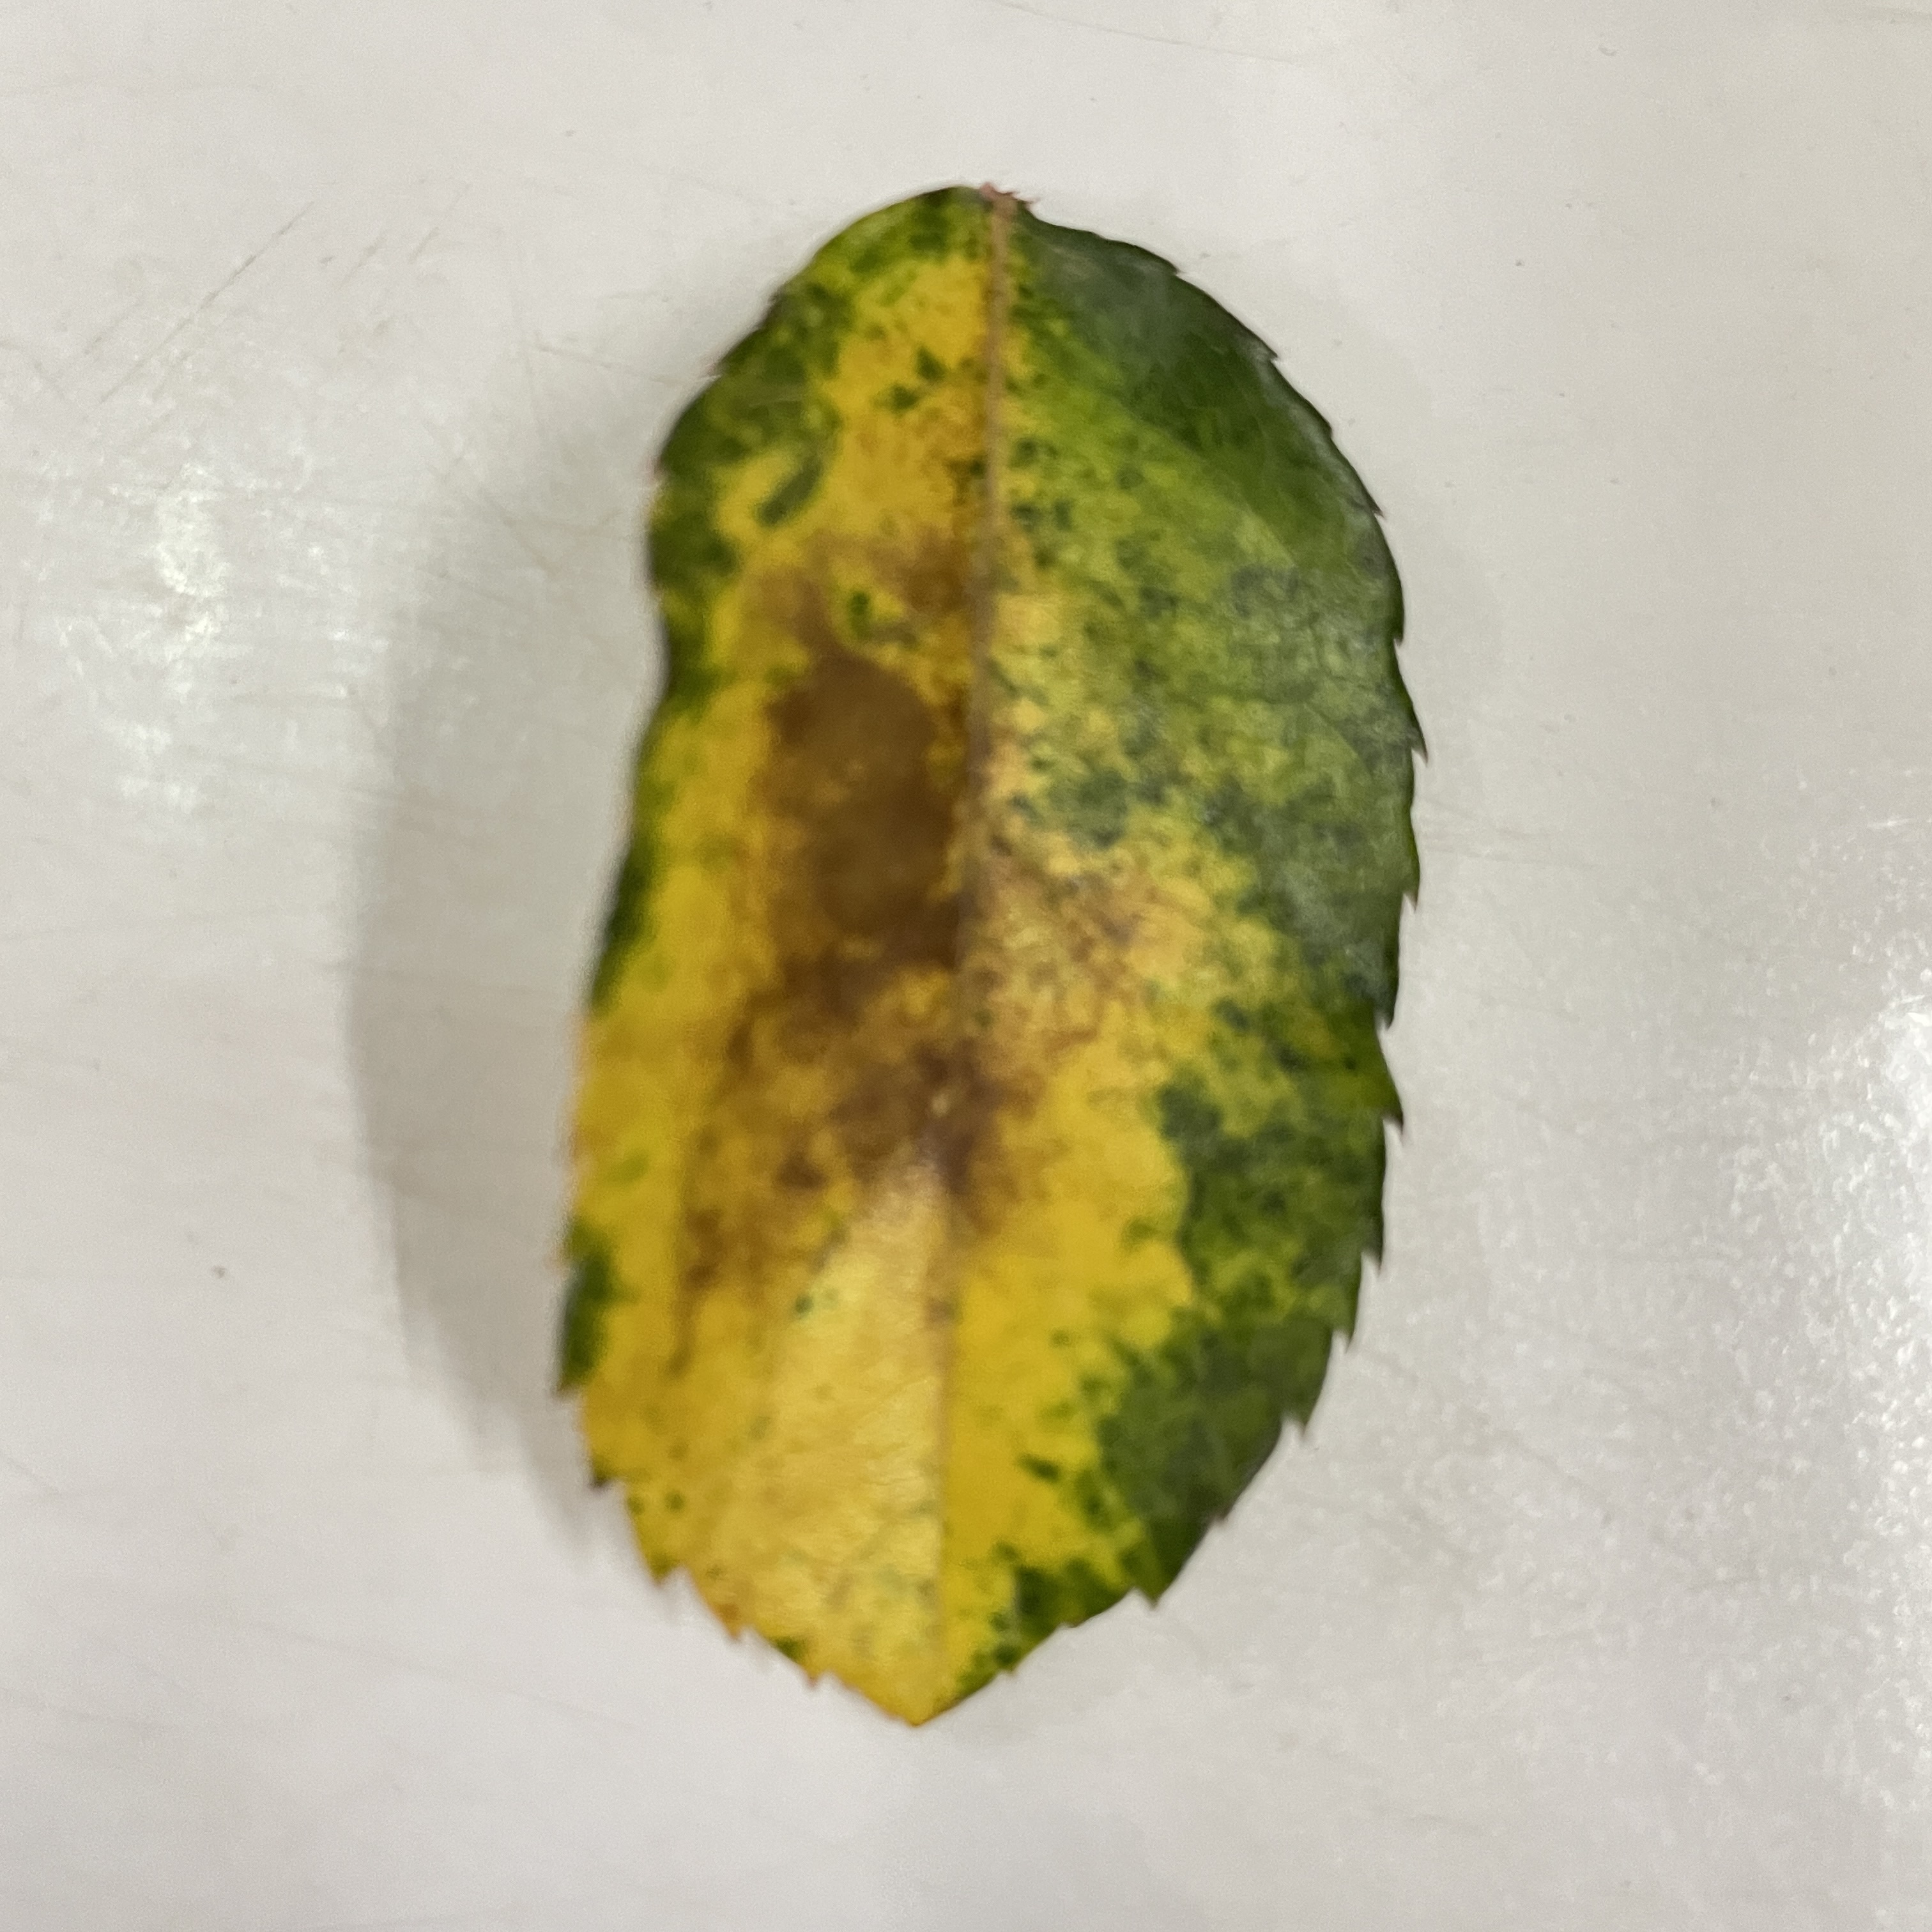
Label: Black Spot